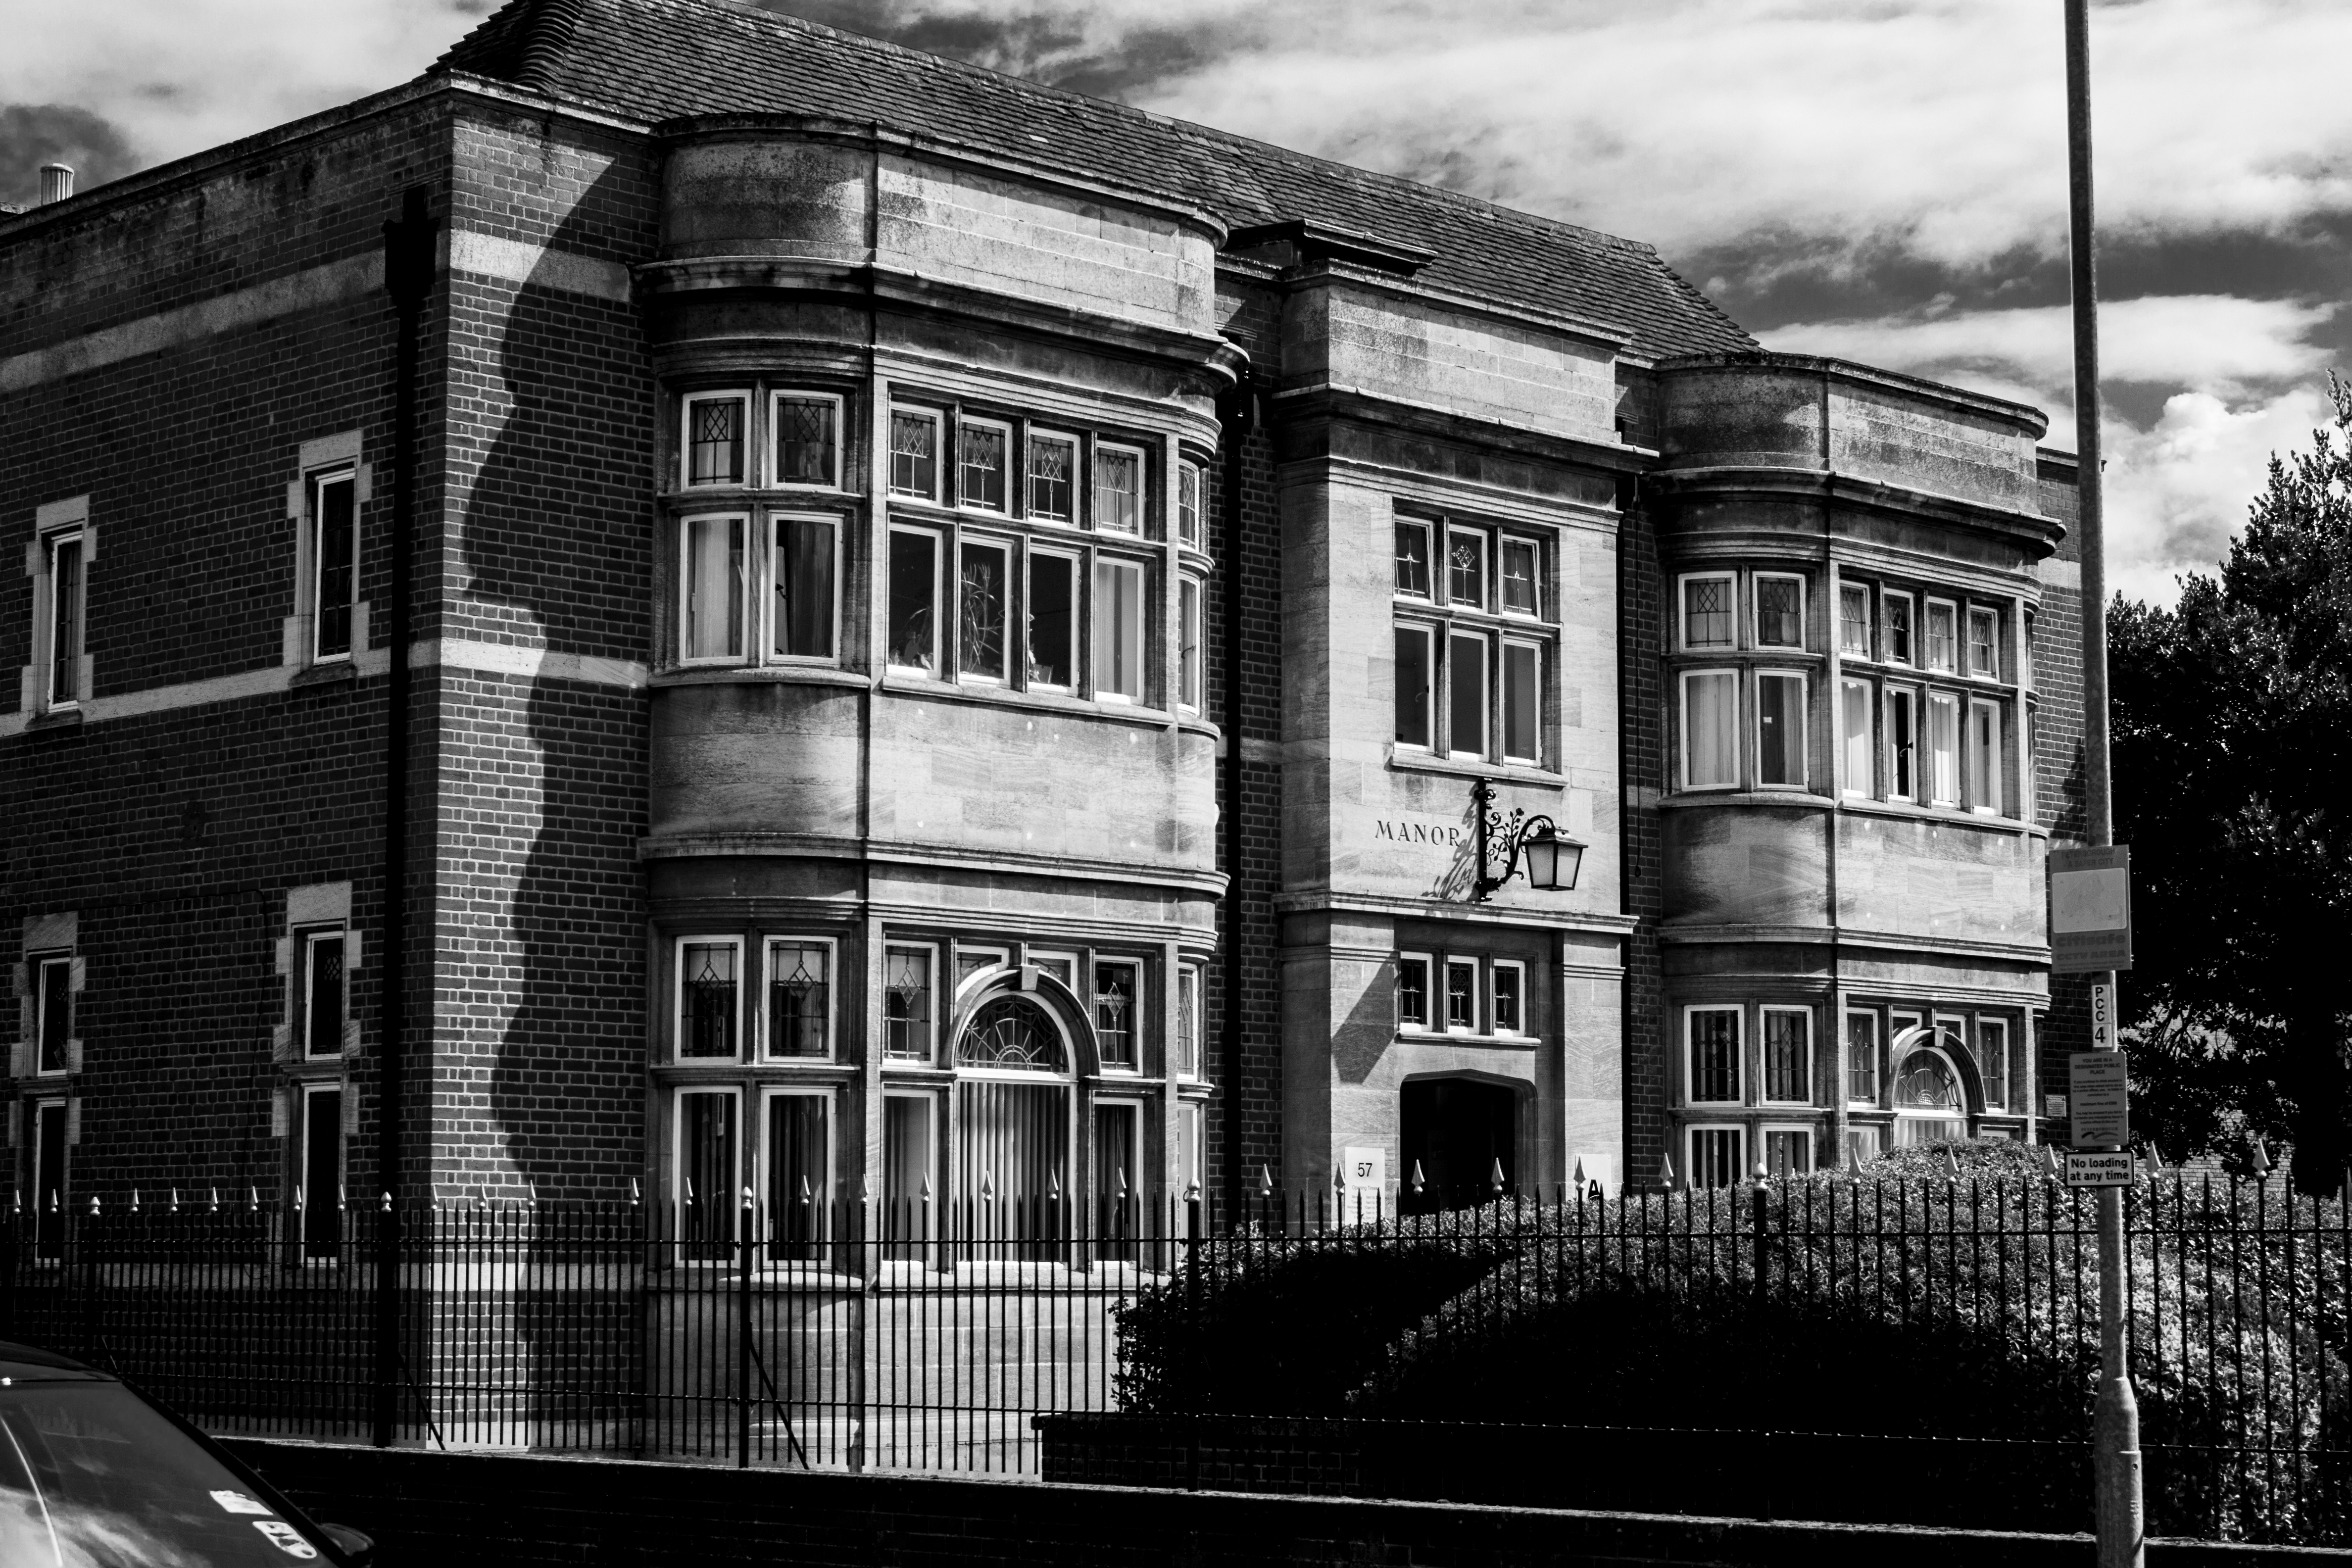
black and white, architecture, street, house, city, cityscape, downtown, facade, black, monochrome, tower block, uk, blackandwhite, peterborough, urban area, monochrome photography